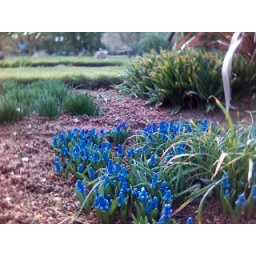
Blue flowers normally come later in the year, but this bunch are as blue as blue can be already.